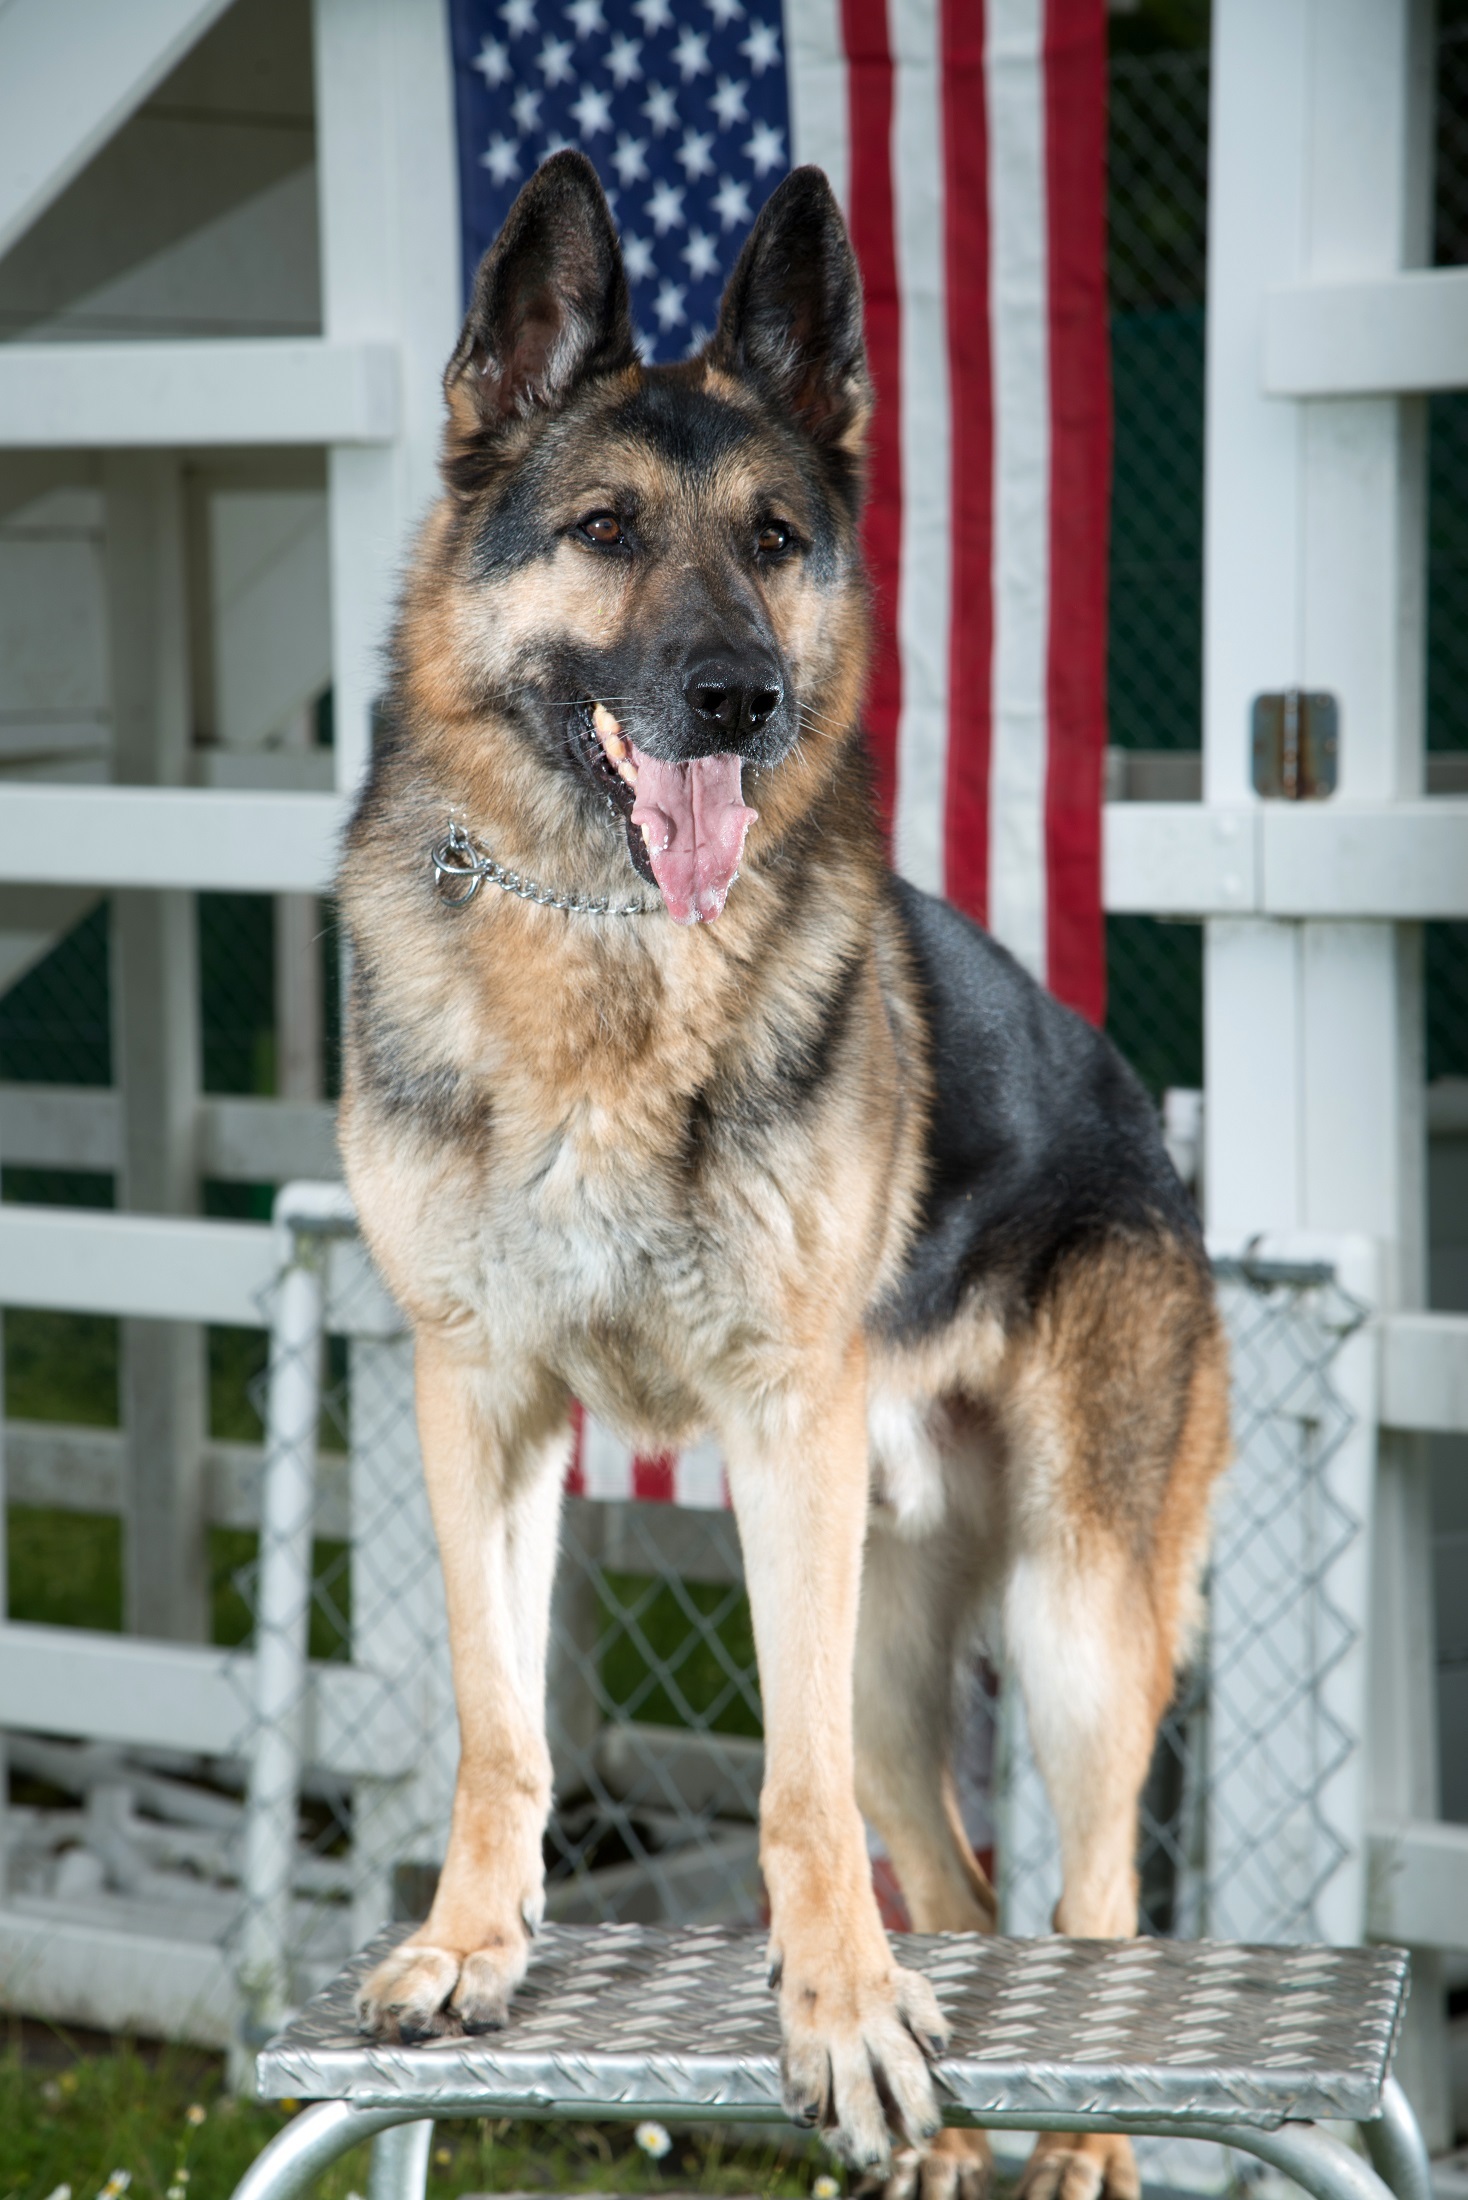
dog, canine, looking, military, standing, portrait, flag, mammal, german shepherd, american, vertebrate, dog breed, alert, trained, working dog, obedient, attentive, shikoku, dog like mammal, saarloos wolfdog, wolfdog, czechoslovakian wolfdog, carnivoran, dog breed group, greenland dog, east siberian laika, j mthund, dog crossbreeds, shiloh shepherd dog, tamaskan dog, norwegian elkhound, native american indian dog, east european shepherd, german shepherd dog, tervuren